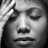
Emotion: neutral